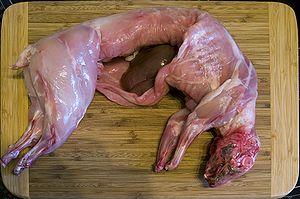
La viande de lapin est un produit agricole d'élevage fermier ou spécialisé ou issu de la chasse au lapin. Cette viande est généralement issue de l'espèce Oryctolagus cuniculus, que ce soit le lapin de garenne sauvage ou le lapin domestique.
Le lapin domestique est un lapin européen, qui a été domestiqué pour l'alimentation humaine en Europe occidentale, au Moyen Âge, une époque relativement récente comparée à d'autres animaux domestiques. Les lapins de clapier sont de petits mammifères herbivores qui diffèrent très peu de l'espèce souche, classée dans l'ordre des Lagomorphes, la famille des léporidés et le genre Oryctolagus. À l'origine, le Lapin européen est élevé en semi-liberté dans de vastes espaces clos comme « lapin de garenne », afin d'assurer notamment la production de laurices durant la période de carême. Depuis lors, de très nombreuses races de lapins ont été créées dans le cadre de l'élevage sélectif effectué par les humains, en fonction de l'usage auquel la cuniculture les destine. Au début du XXᵉ siècle on recense plus de 100 races de lapins domestiques.
La cuniculture est l'élevage des lapins domestiques. Elle s'est développée à partir du Moyen Âge en Europe, mais n'a réellement pris son essor dans le monde que récemment. Elle a pour objet principal la production de viande, et parfois celle de poils ou de fourrure, voire l'approvisionnement de laboratoire en animaux pour leurs expérimentations. C'est également un élevage de loisir pour certains, qui présentent leurs animaux de race pure lors de foires et d'expositions. Depuis peu, le lapin est élevé aussi comme animal de compagnie.